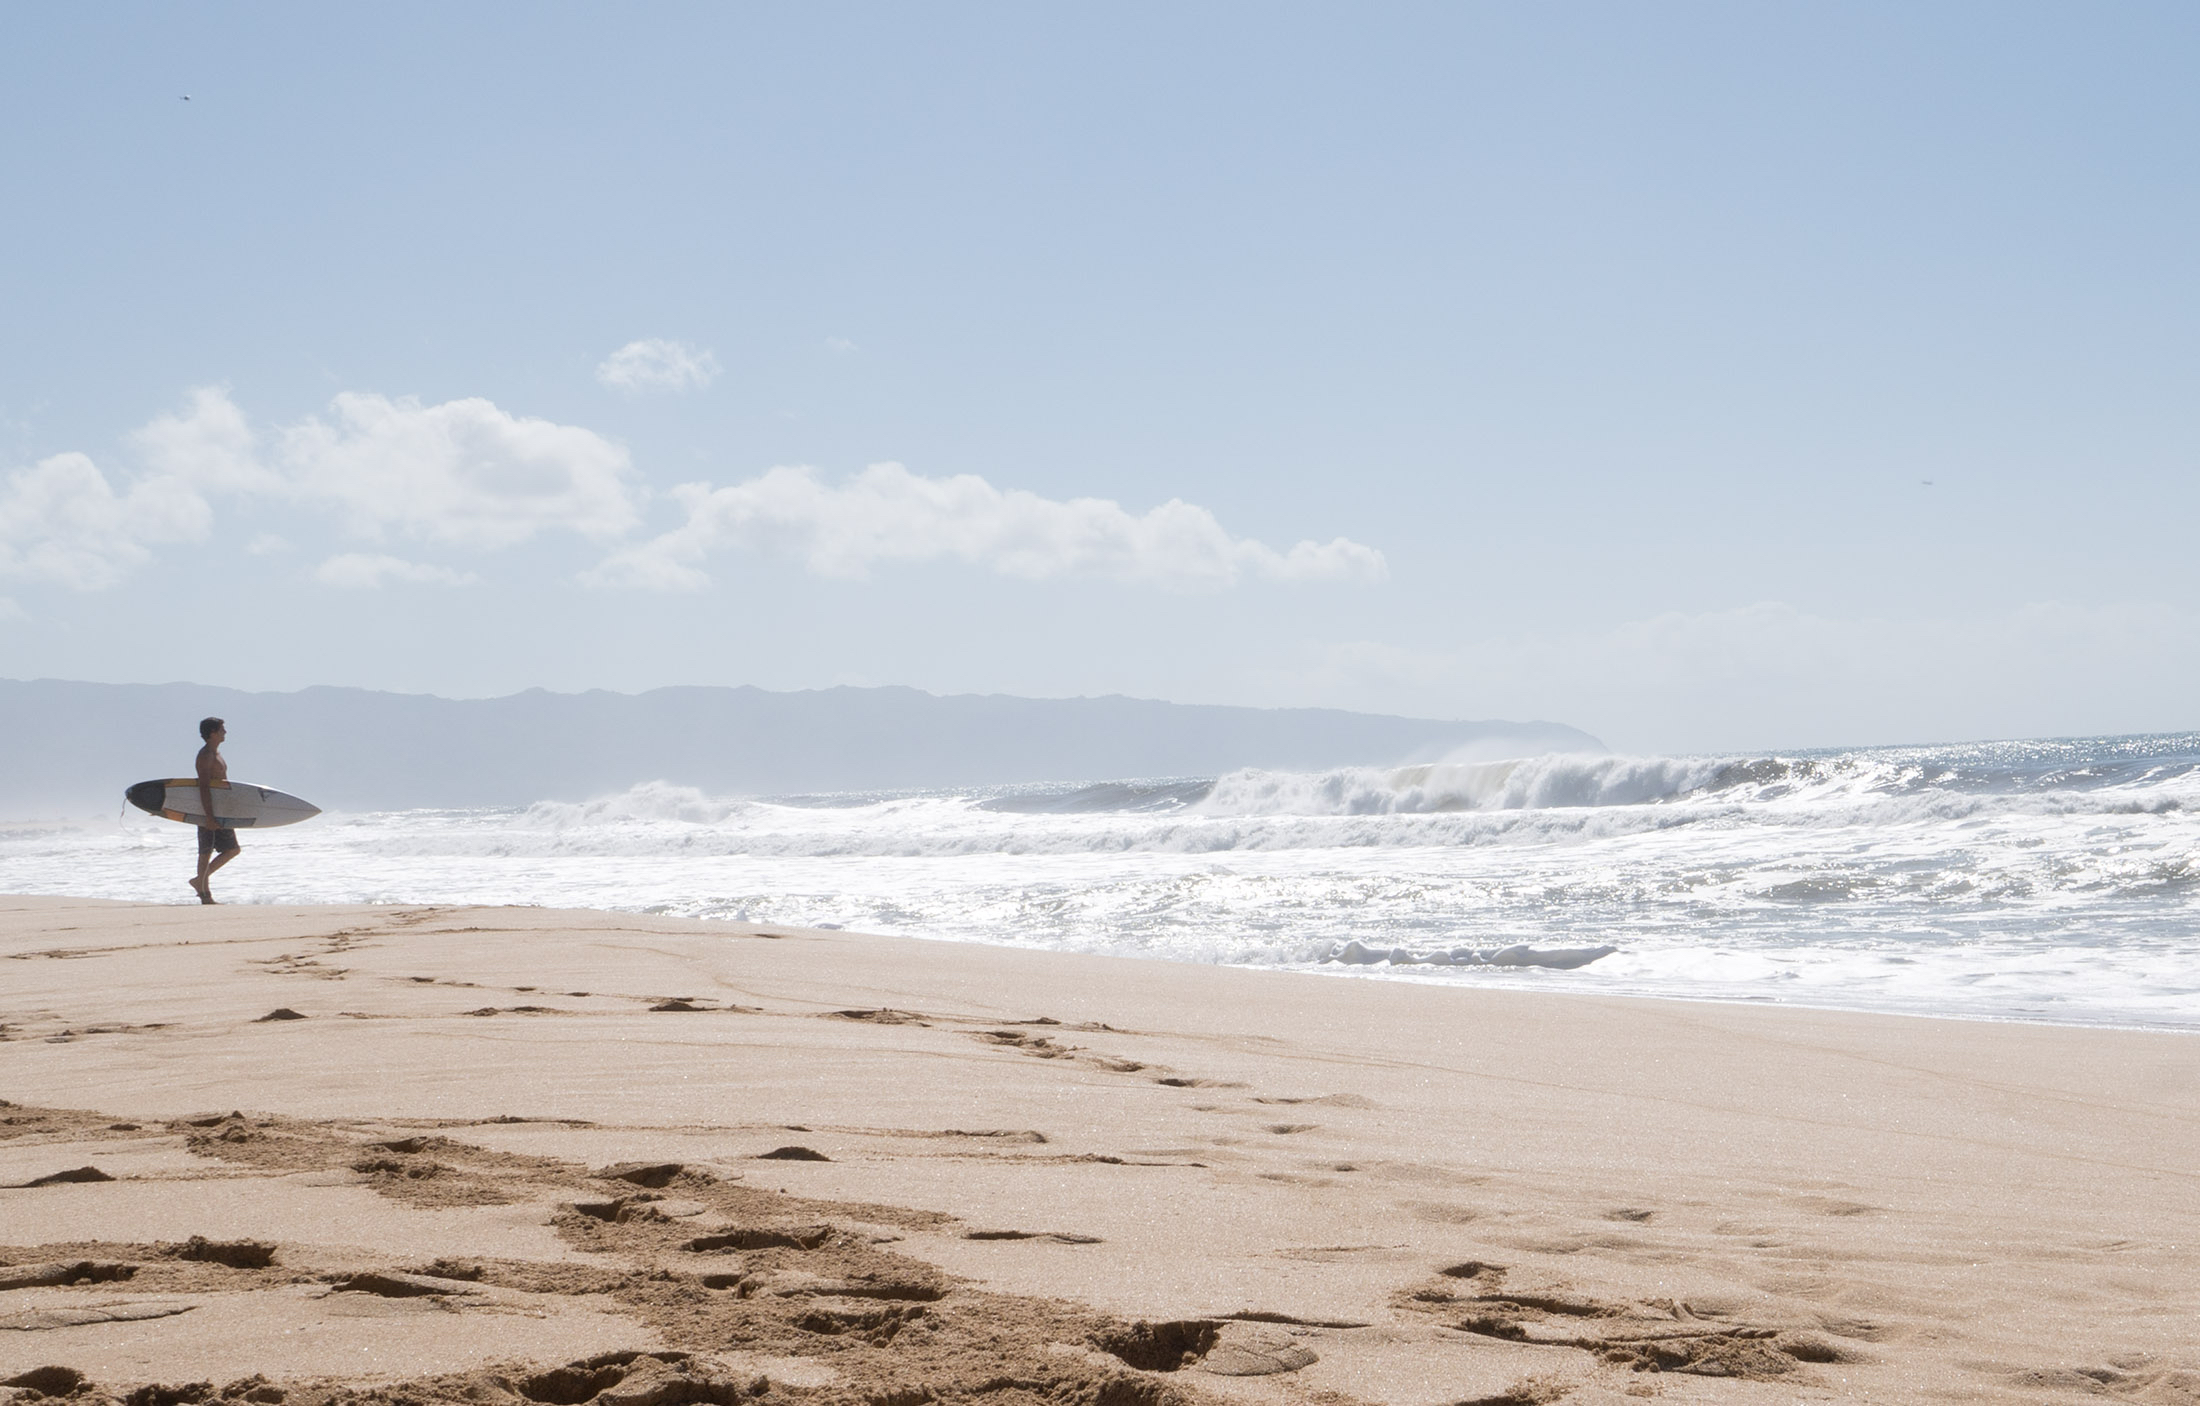
beach, sea, coast, sand, ocean, shore, wave, body of water, wind wave